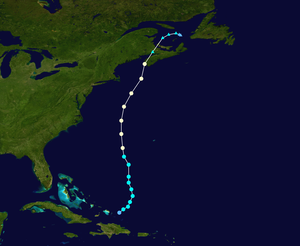
L’ouragan Kyle est la onzième tempête tropicale et le sixième ouragan de la saison cyclonique 2008 dans l'océan Atlantique nord. Il est issu d'un perturbation tropicale qui est passée dans la partie nord des Antilles durant la troisième semaine de septembre. Elle a dérivé dans le secteur de Porto Rico et d'Hispaniola, donnant des pluies torrentielles bien qu'on ne pouvait y déceler une circulation cyclonique fermée.